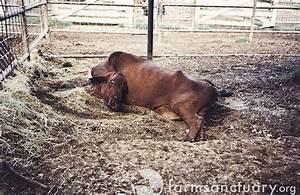
cow